Al Mamoura

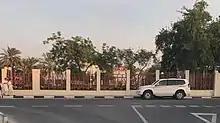
Outside view of Bu Samra Park.

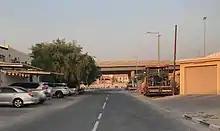
View of elevated D Ring Road from Ibn Al Fardi Street in Al Maamoura.

The Girls' Creativity Center is located in Al Mamoura. It was founded in 2001 as the Girls' Creative Art Center and renamed to its current name in 2003. Classes in arts and crafts are held at the center.